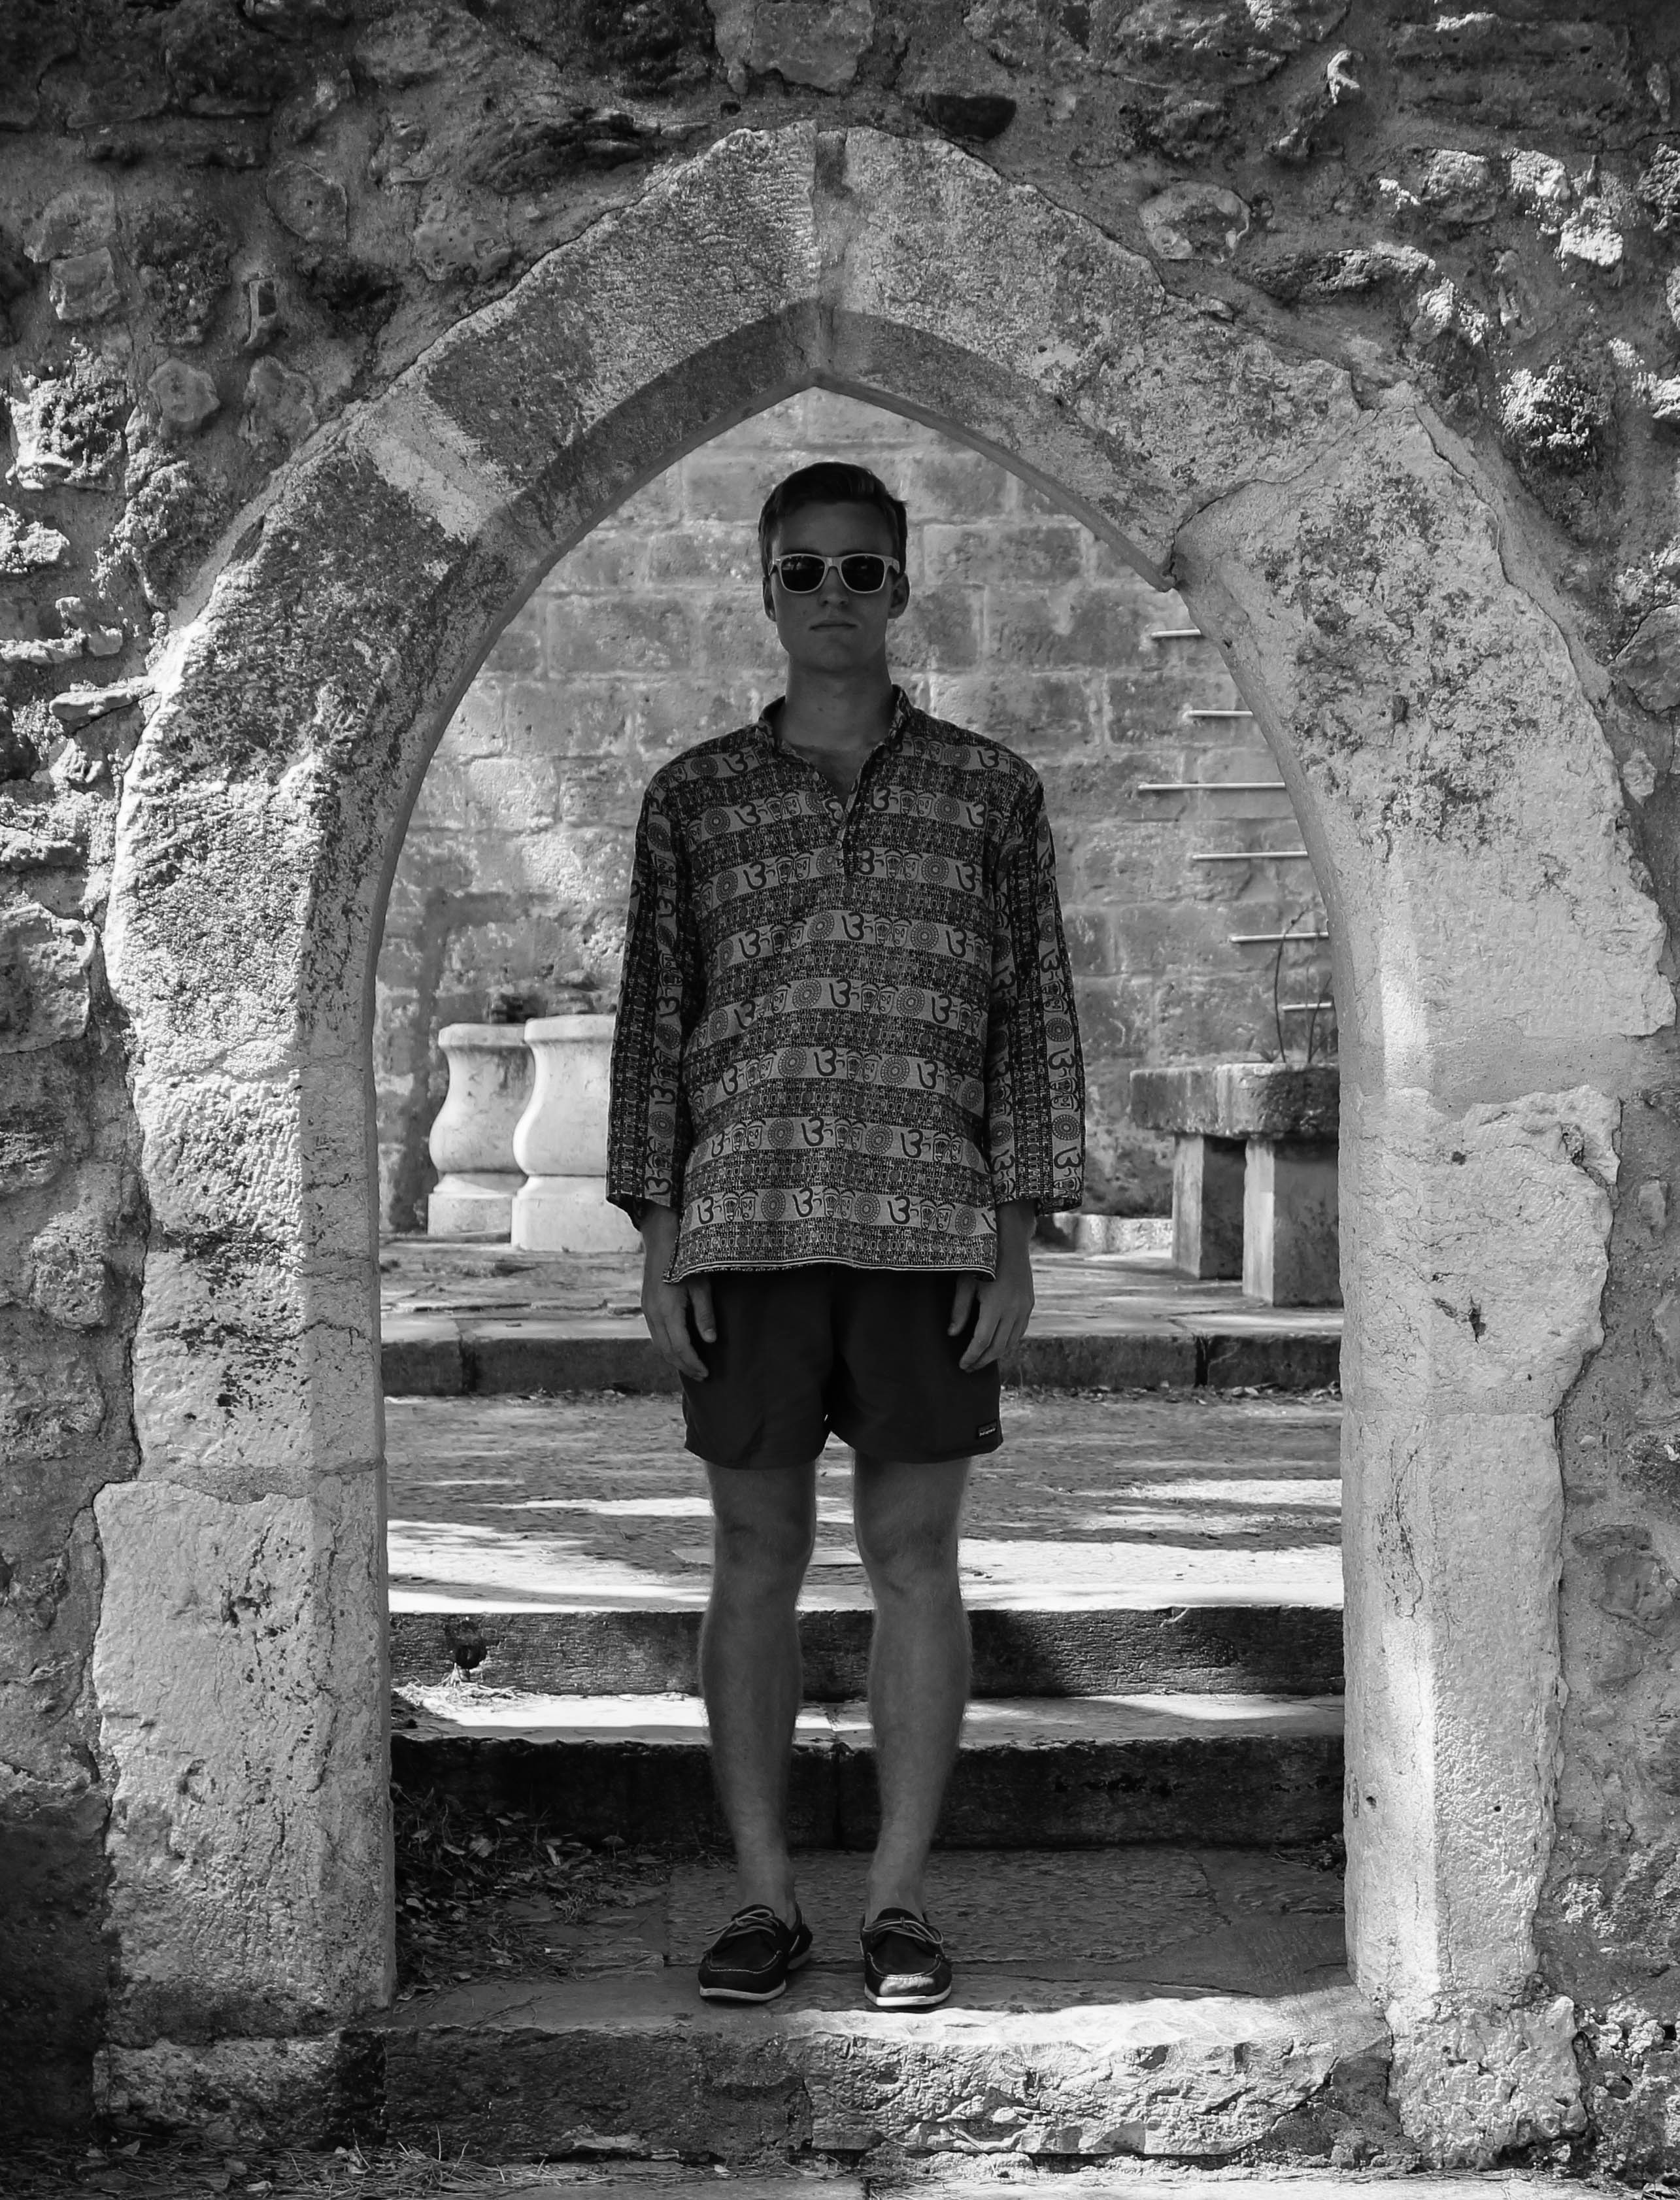
black and white, white, photography, black, monochrome, temple, photograph, image, monochrome photography, ancient history, human positions